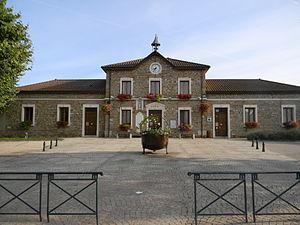
Mairie de Jons vue de face.